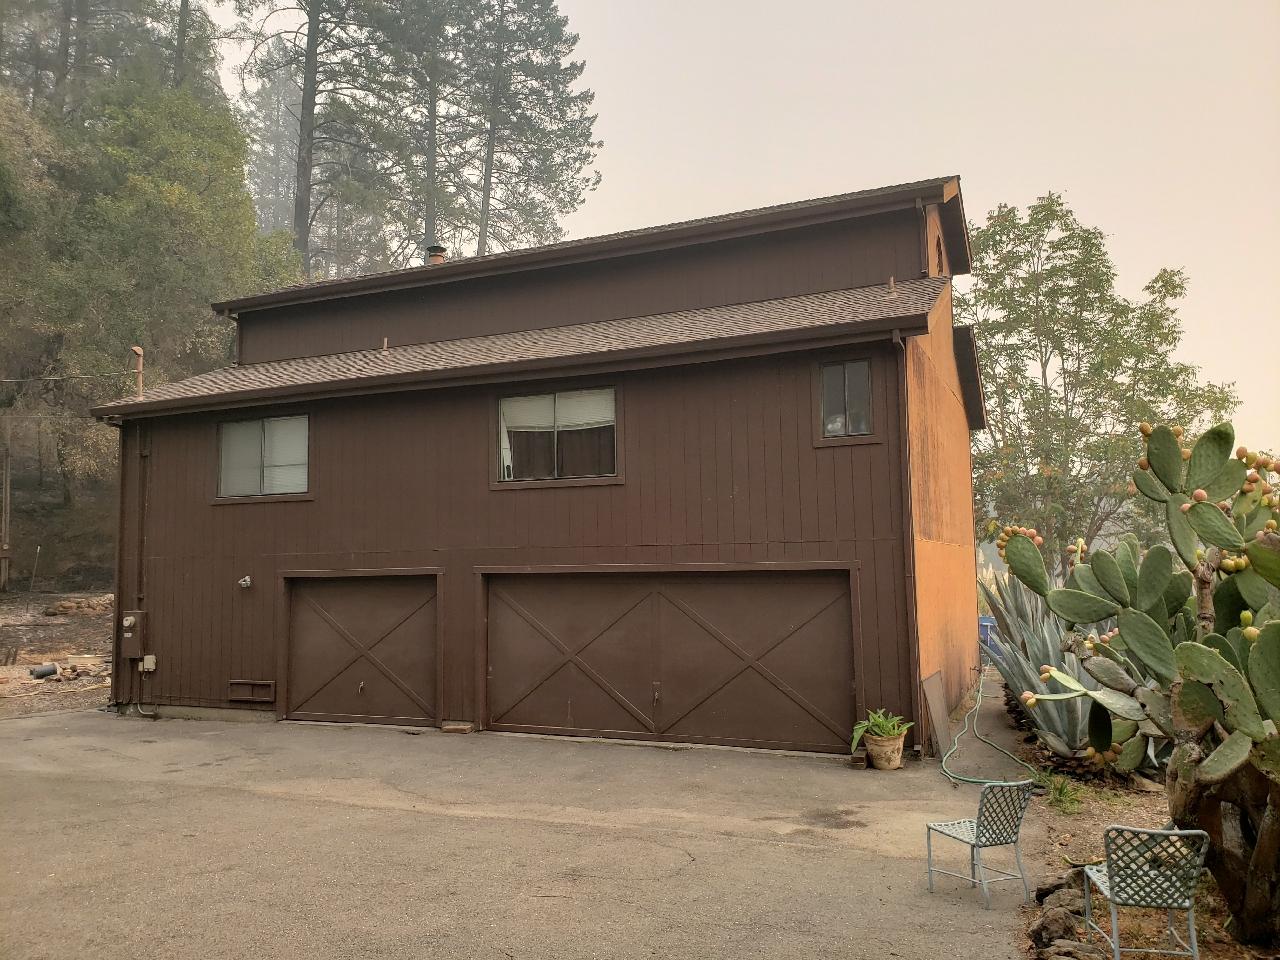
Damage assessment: no_damage